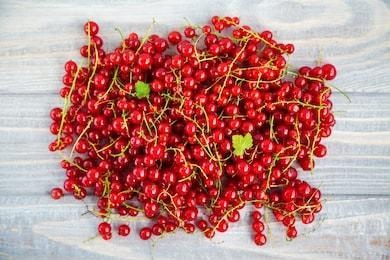
Label: redcurrant